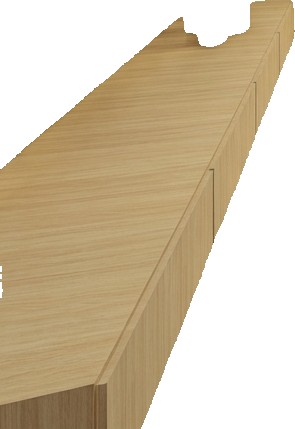
Surface category: worktop